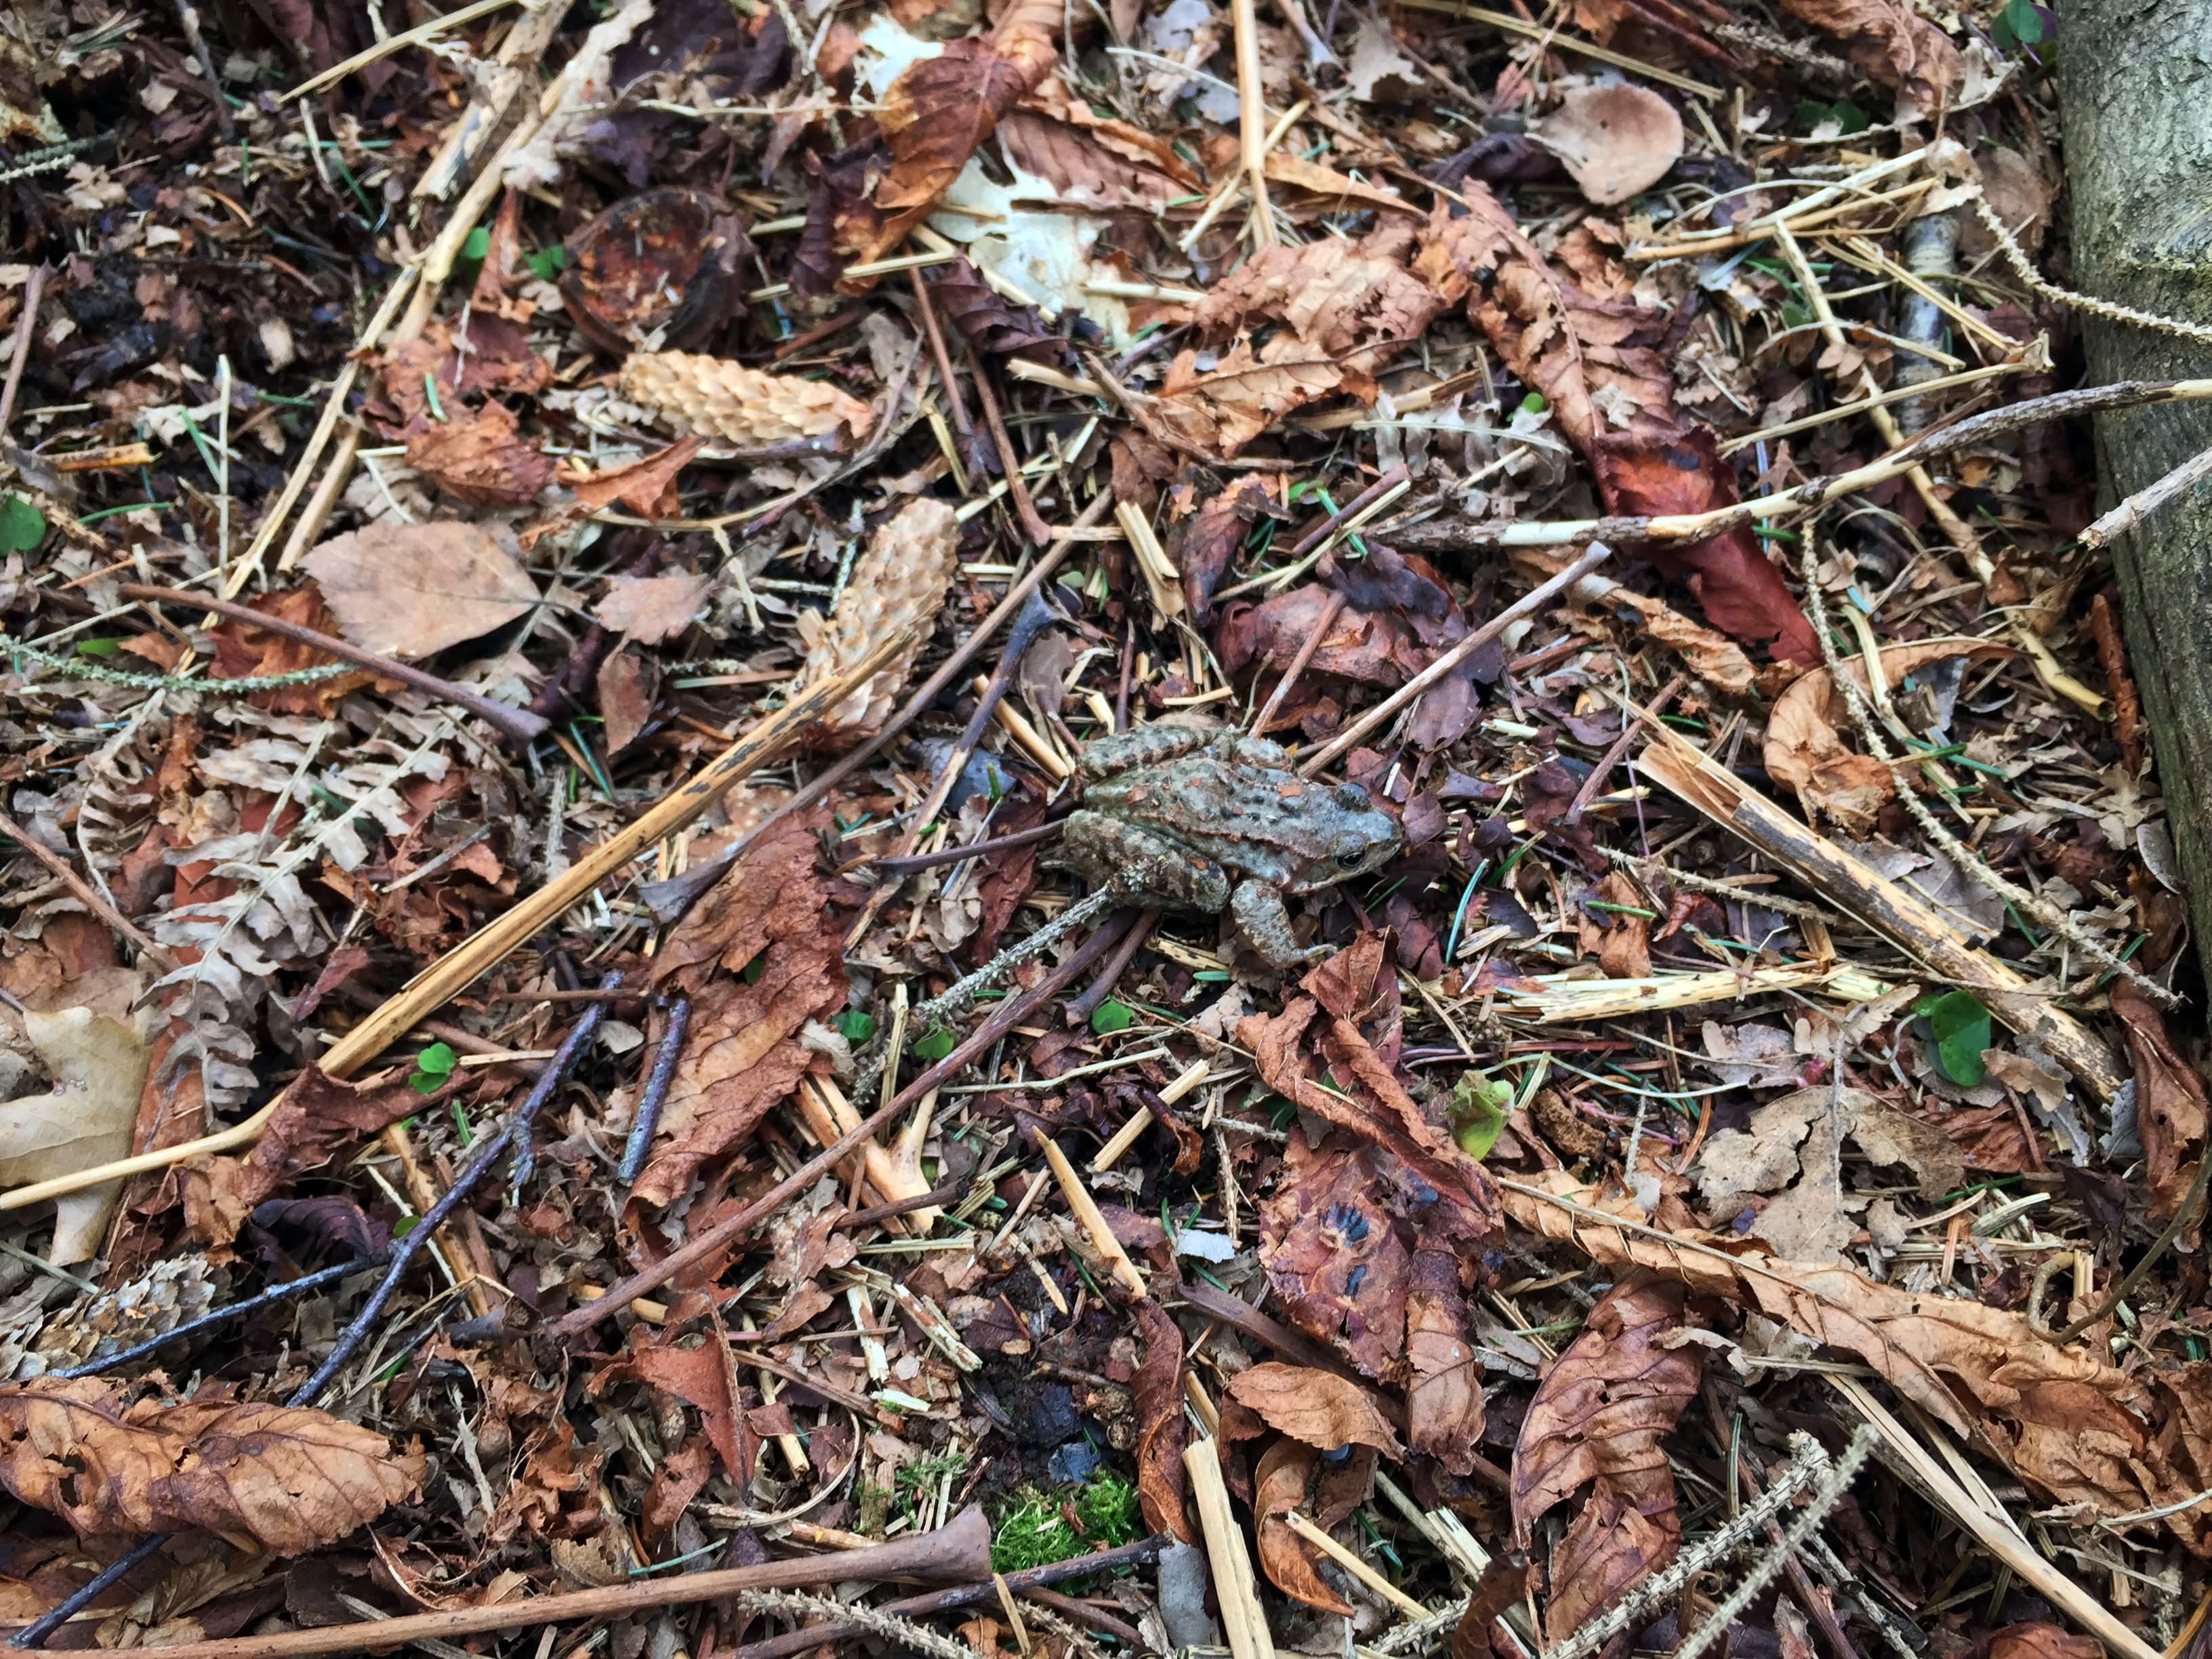
landscape, tree, water, nature, forest, wilderness, branch, plant, wood, sun, leaf, lake, river, moss, wildlife, green, insect, autumn, soil, frog, fauna, moor, animals, woodland, species, mulch, beech wood